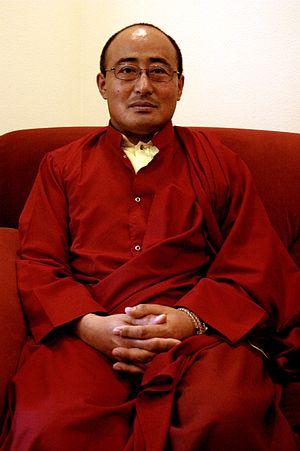
Péma Lingpa, dont le nom complet était Orgyen Péma Lingpa est le quatrième des cinq rois des « Tertöns » dont Padmasambhava a prophétisé la venue. Il vécut au Bhoutan, de 1450 à 1521 et il serait l’incarnation du grand Maître Longchenpa. À 15 ans, il eut une vision de Padmasambhava et, à 27 ans, il reçut une liste de 108 emplacements de termas à découvrir. Il en découvrit 32, et chargea son fils, Dawa Gyaltsen, de poursuivre ses recherches ; celui-ci, à son tour, eut un fils nommé Gyalsé Péma Tinélé.